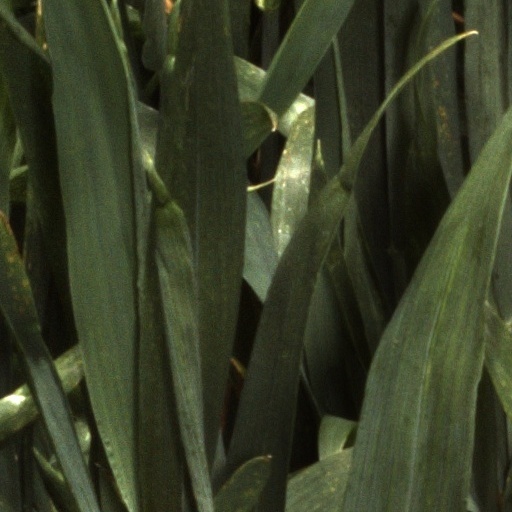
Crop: wheat